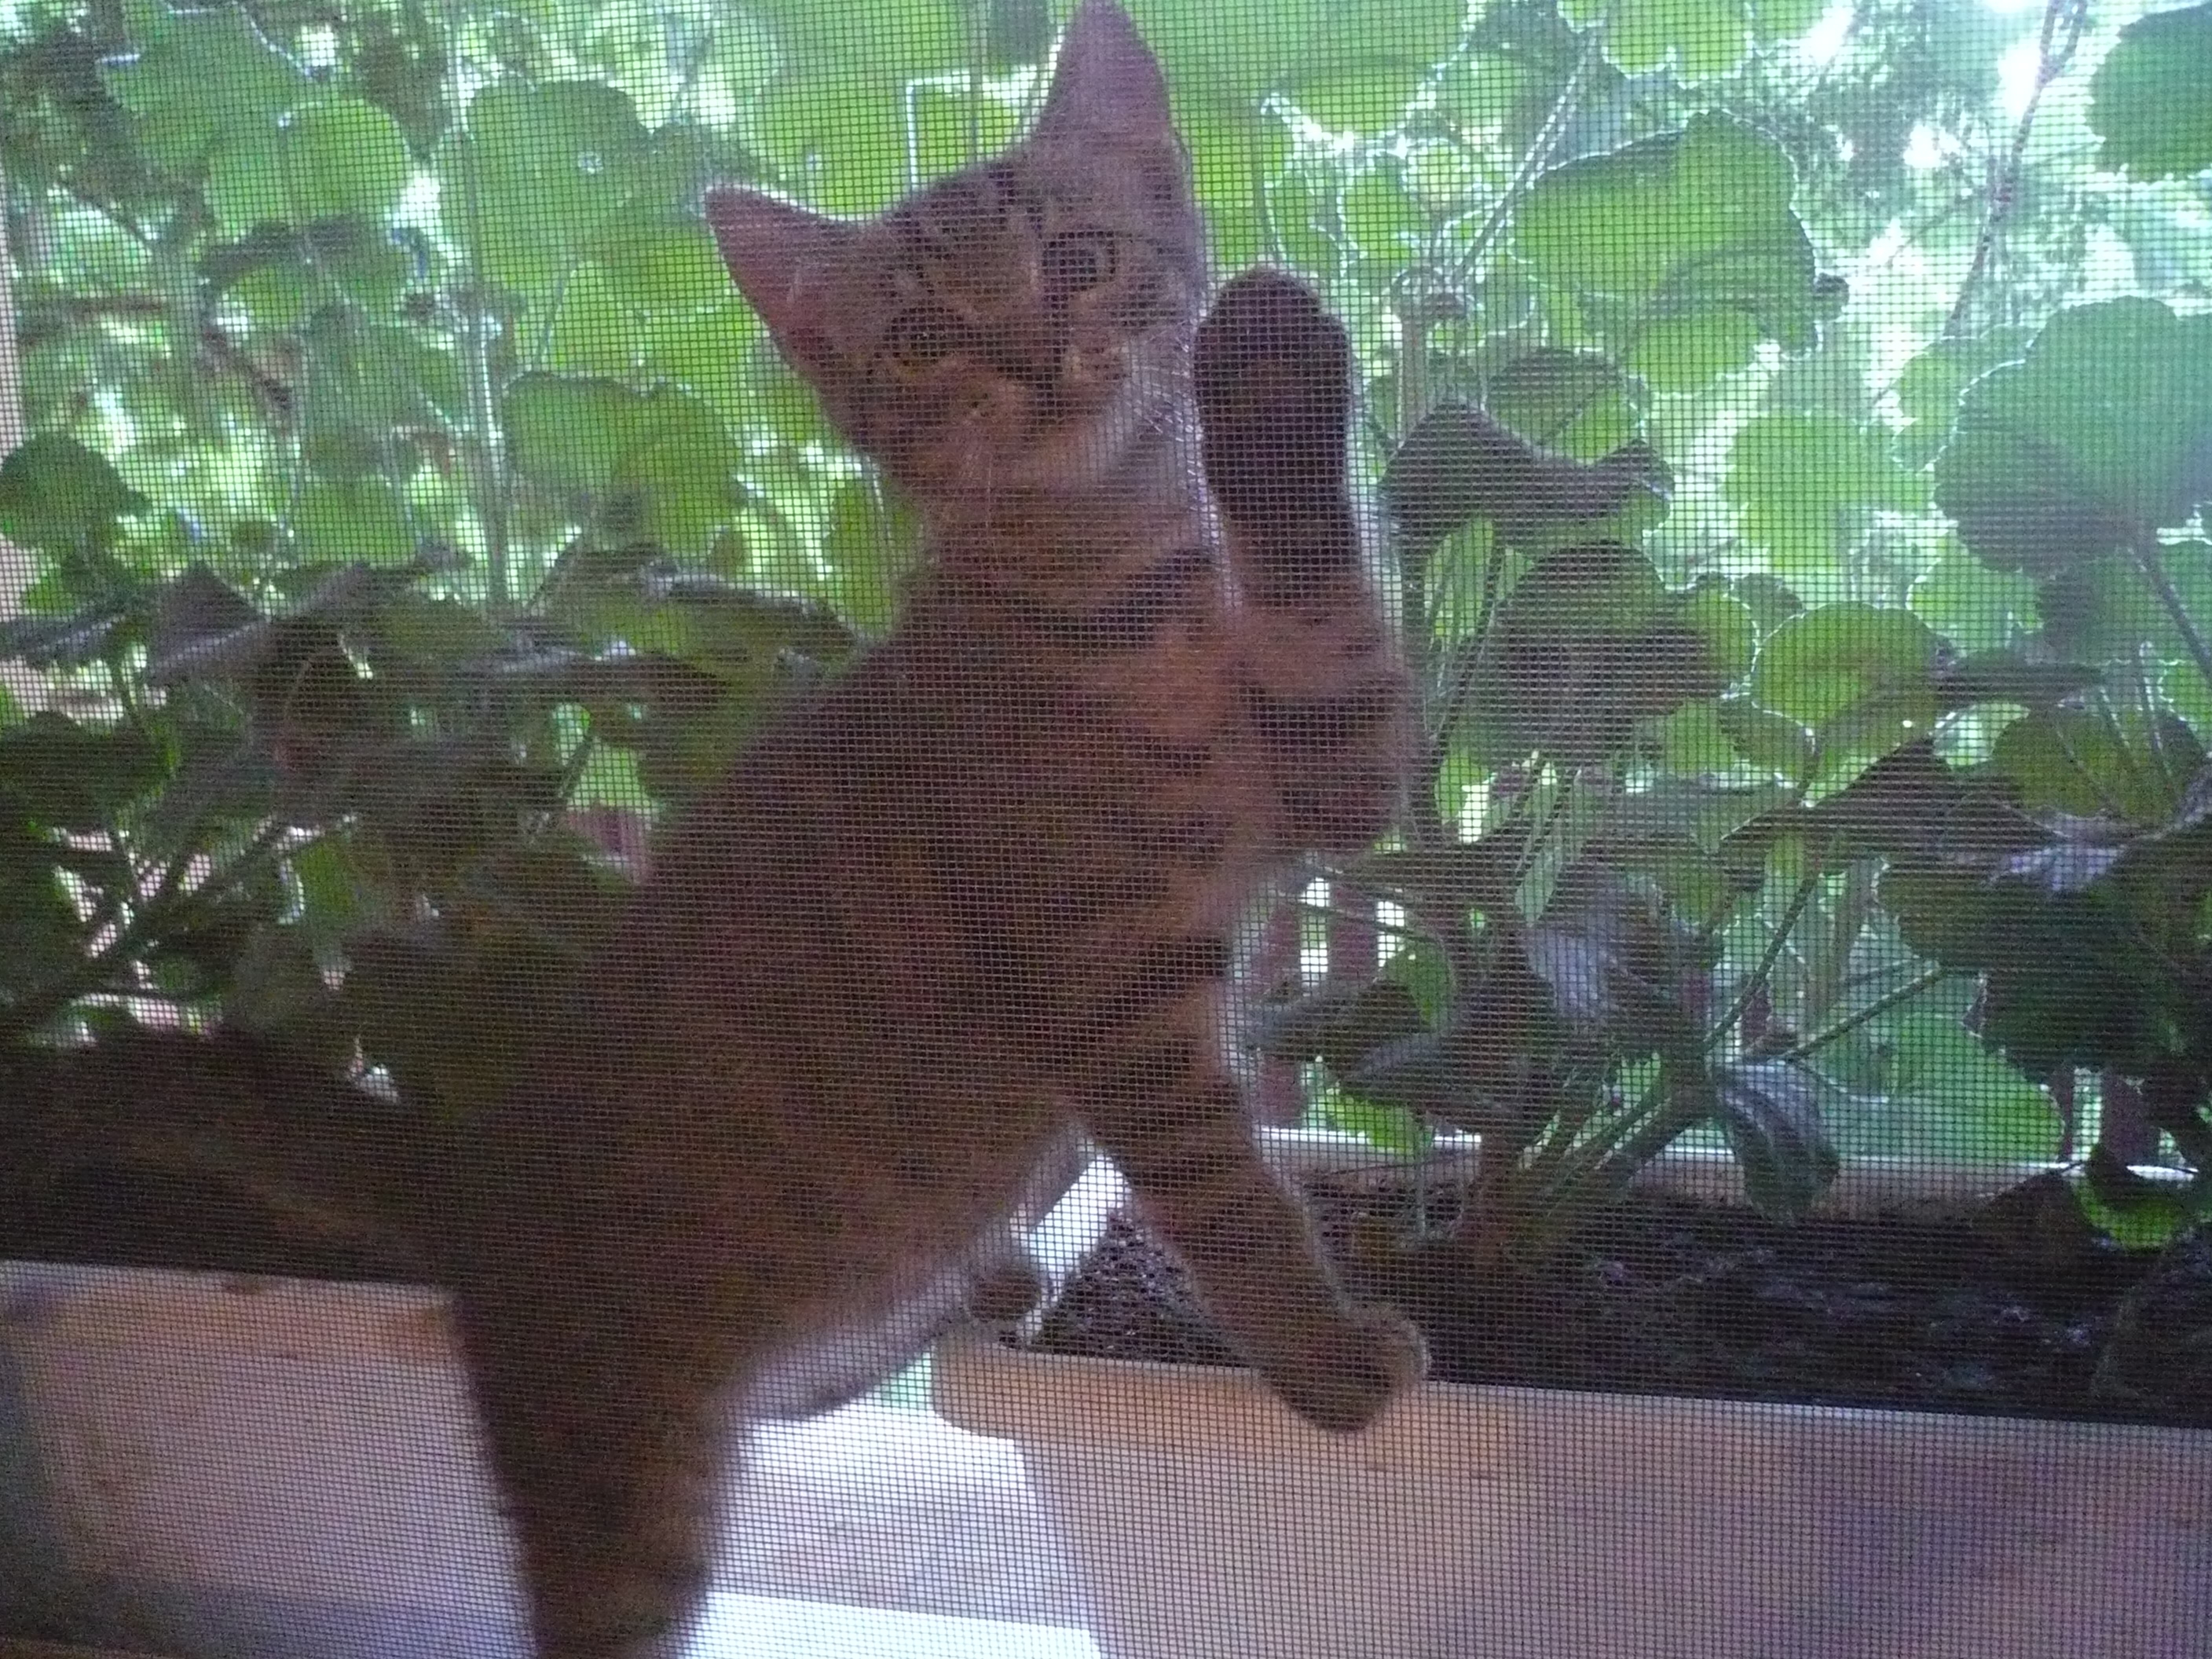
mosquito net, window, balcony box, plastic, ornamental, geranium, many leaves, green, cute, cat, kitten, gray, tabby, crawls, vertebrate, striped, paw, cushioned sole, organism, felidae, carnivore, small to medium sized cats, whiskers, terrestrial animal, mesh, fawn, cornish rex, peach, tail, Pet supply, Rex cat, devon rex